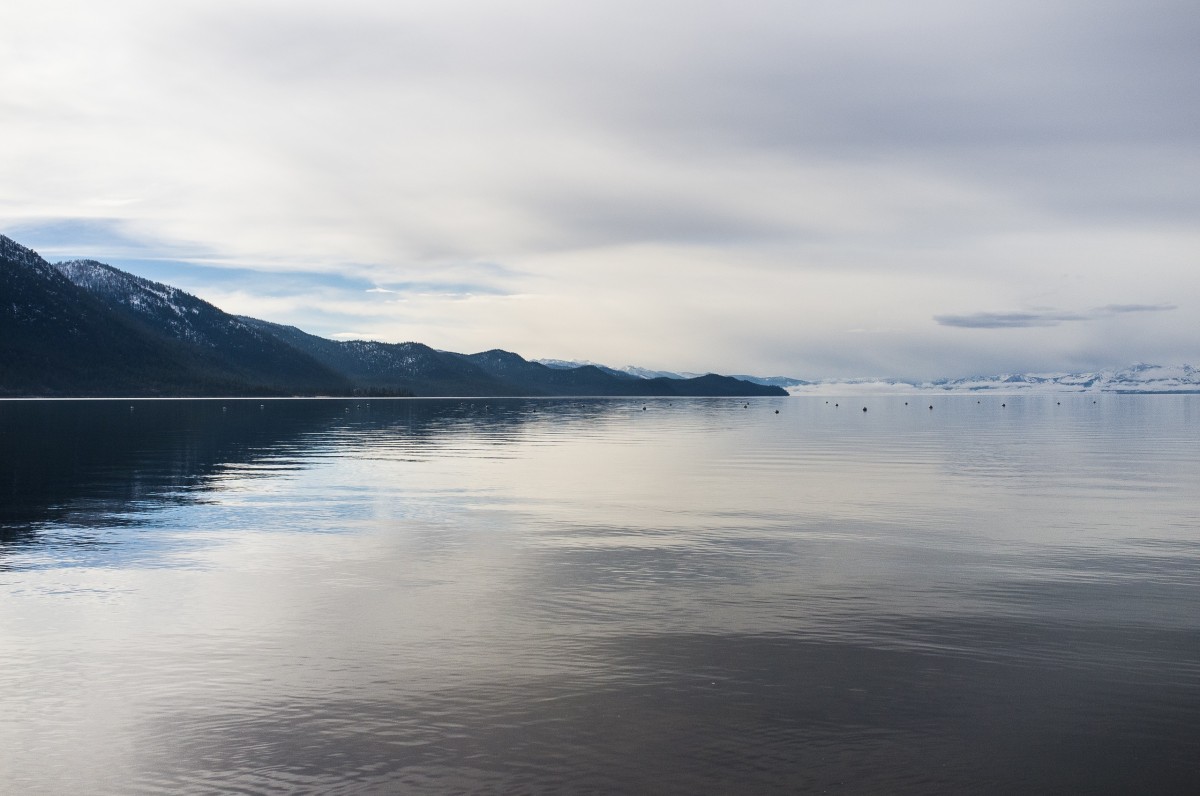
Tags: coast, ocean, horizon, mountain, snow, cloud, sky, sunrise, mist, sunlight, morning, shore, lake, dawn, dusk, ice, reflection, weather, bay, fjord, reservoir, body of water, loch, atmospheric phenomenon